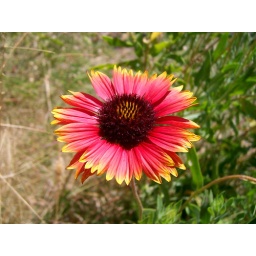
I saw this beautiful sunflower while out bird watching in Phoenix